Le Bossu (novel)

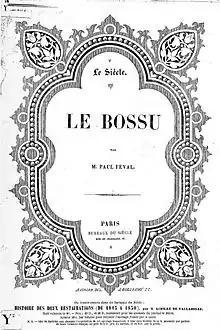
Original title page of "Le Bossu", 1858

Le Bossu is a French historical adventure novel by Paul Féval, first published in serial parts in Paris in 1858.